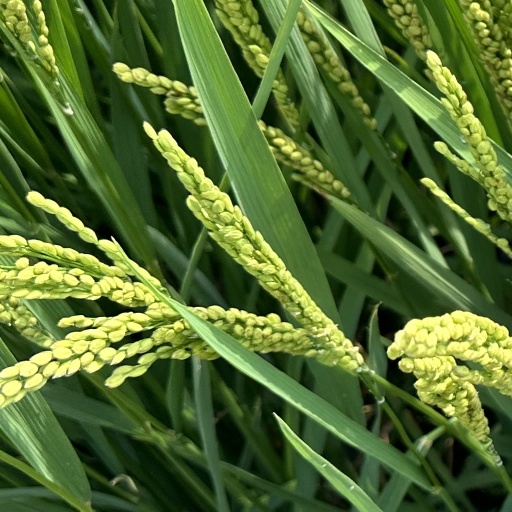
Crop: rice